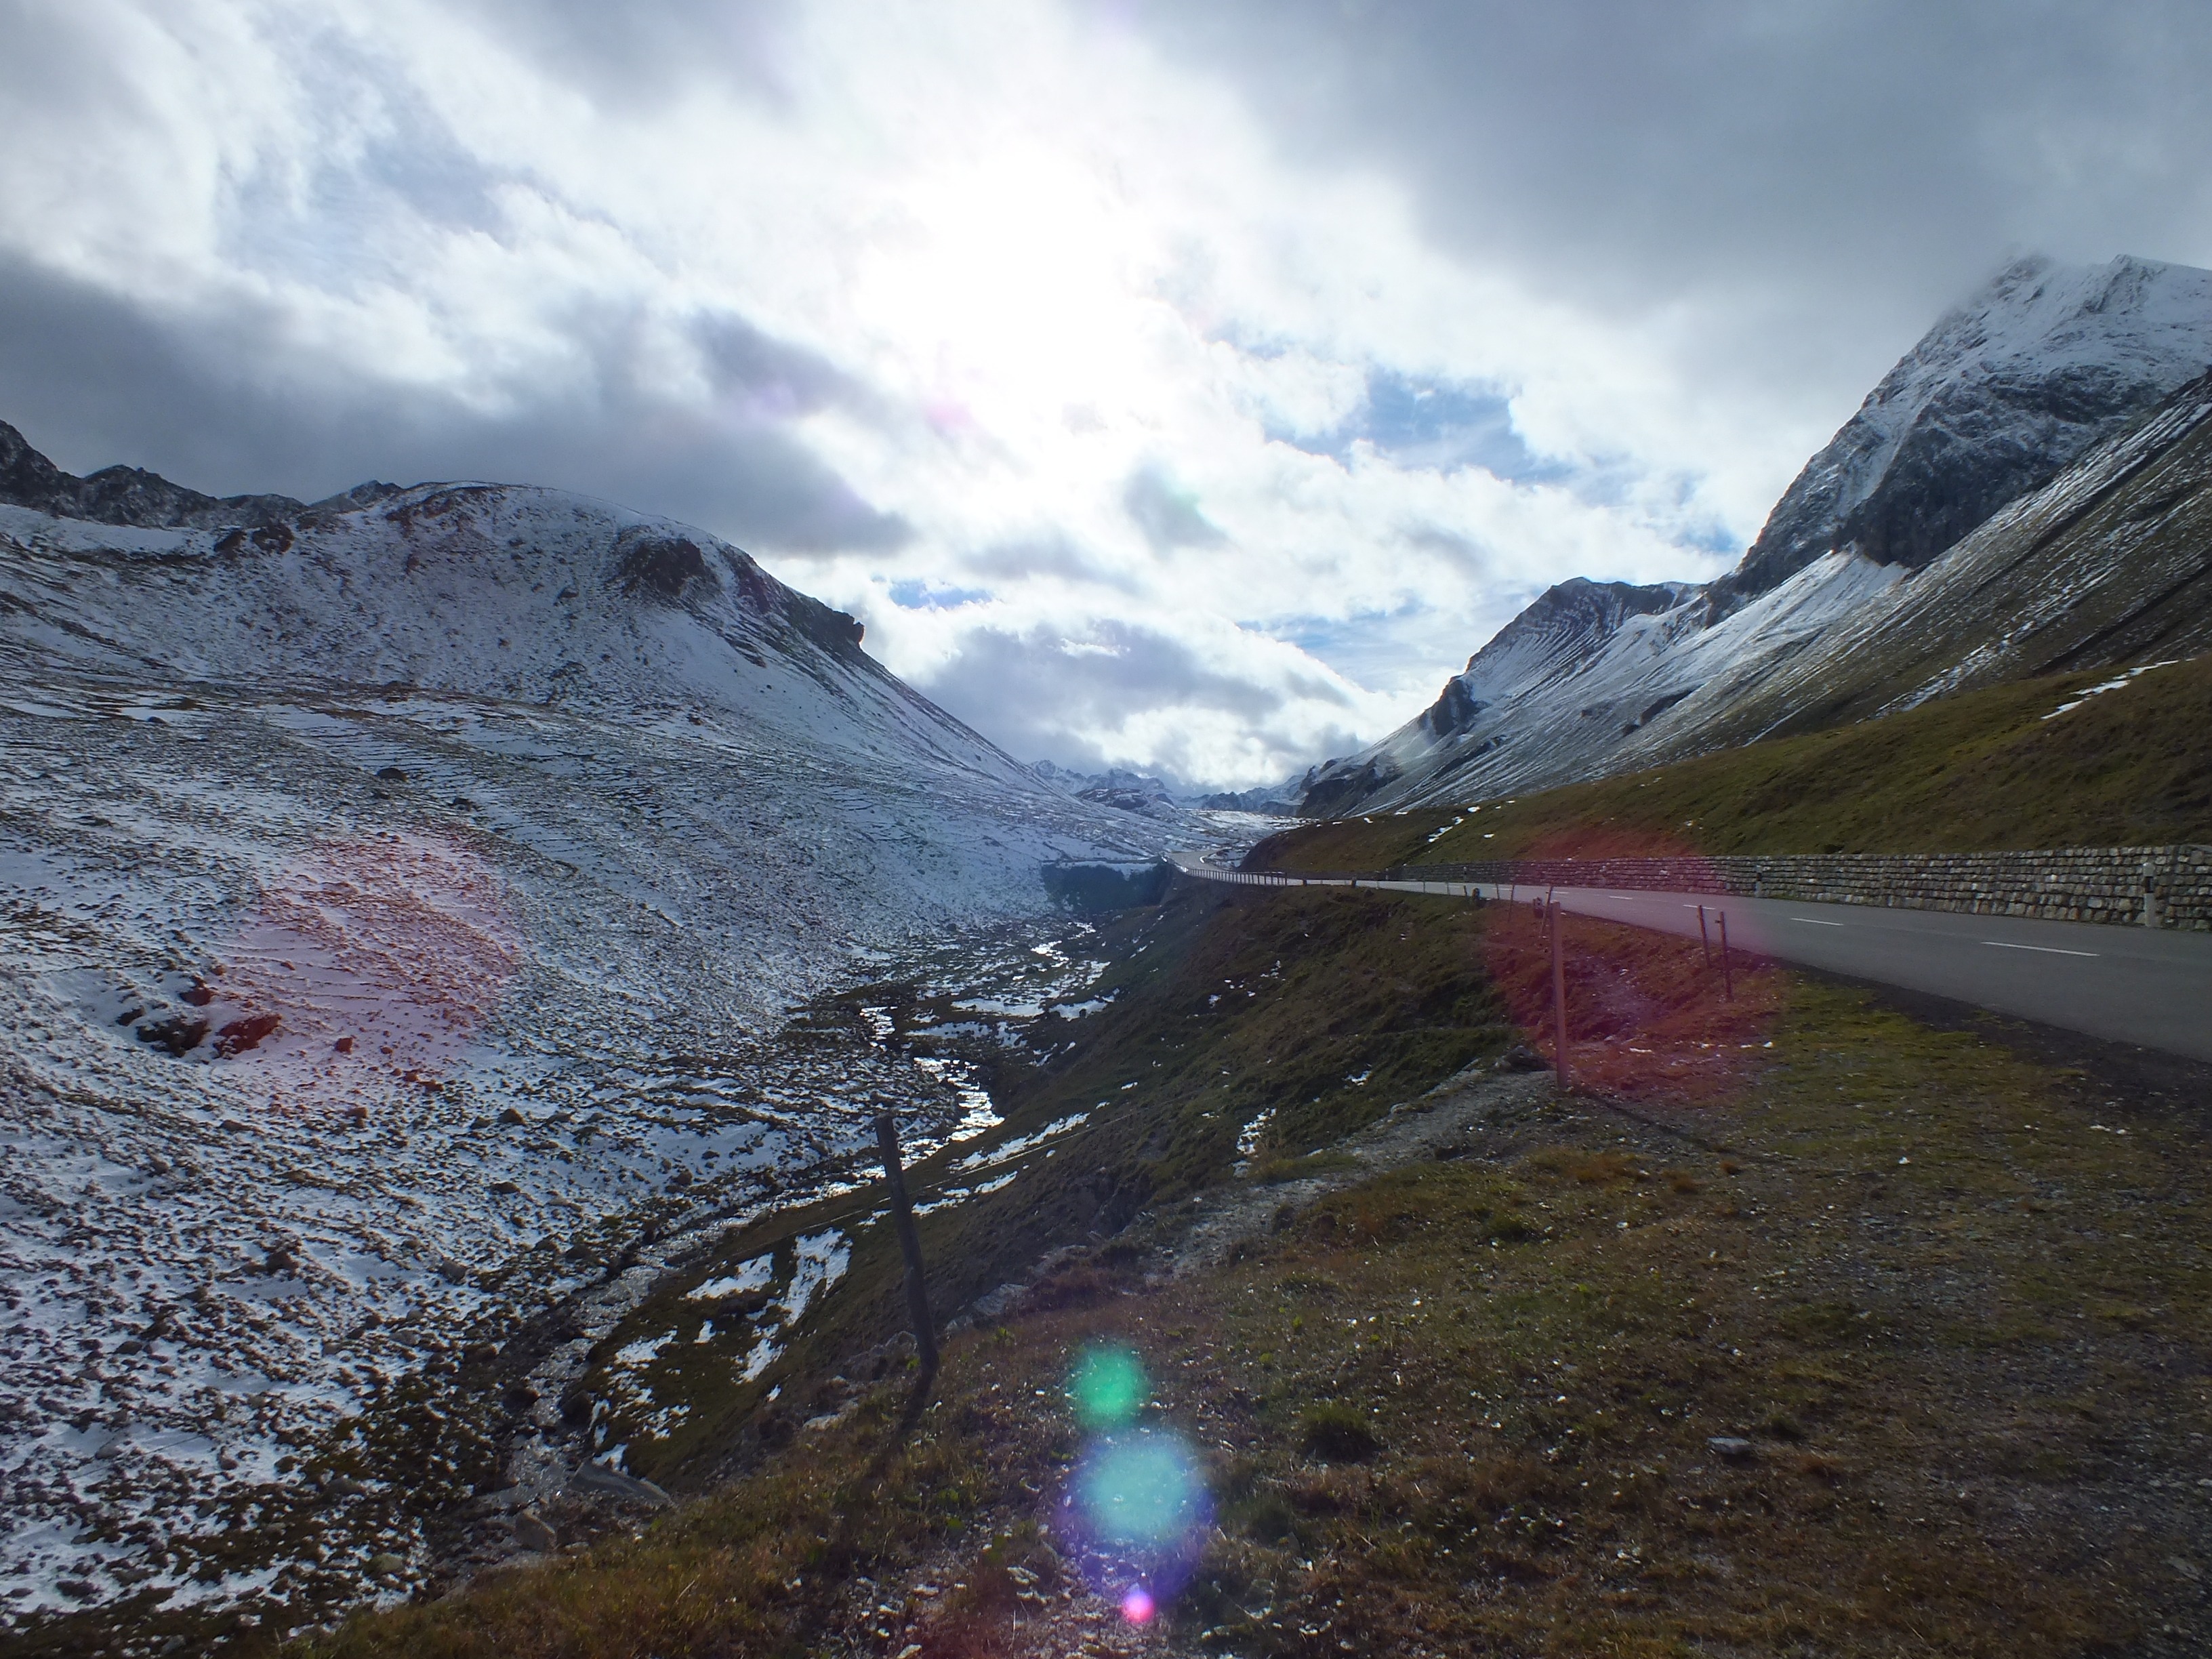
landscape, wilderness, mountain, snow, winter, lake, adventure, valley, mountain range, glacier, autumn, weather, alpine, fjord, ridge, autumn mood, mountains, alps, plateau, switzerland, fell, cirque, loch, landform, mountain pass, geographical feature, mountainous landforms, glacial landform, albula pass